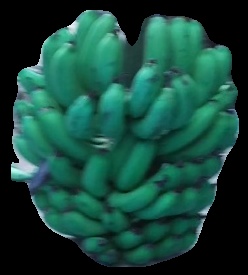
Variety: pachbale
Grade: grade2